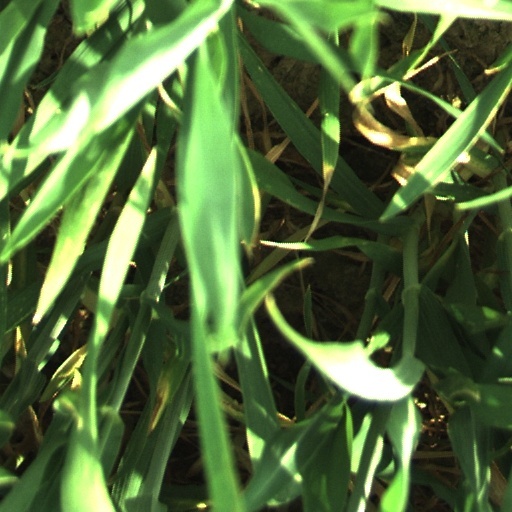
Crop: wheat